Marathon

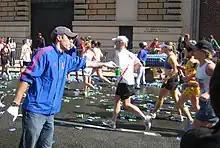
A volunteer hands out fluids at a marathon water stop.

Overconsumption is the most significant concern associated with water consumption during marathons. Drinking excessive amounts of fluid during a race can lead to dilution of sodium in the blood, a condition called exercise-associated hyponatremia, which may result in vomiting, seizures, coma and even death. Dr. Lewis G. Maharam, medical director for the New York City Marathon, stated in 2005: "There are no reported cases of dehydration causing death in the history of world running, but there are plenty of cases of people dying of hyponatremia."